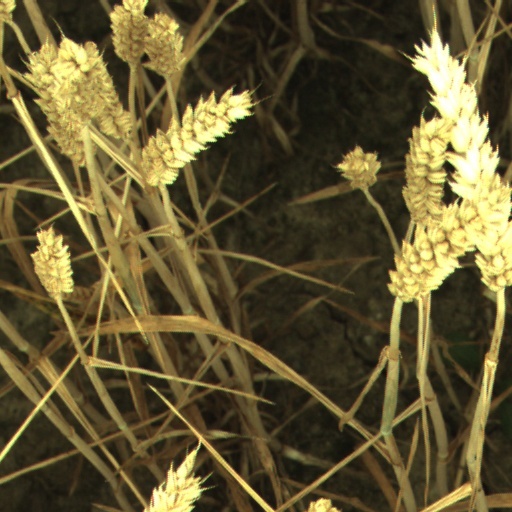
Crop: wheat